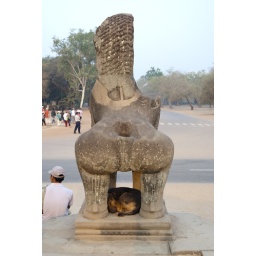
A dog was sleeping under a statue